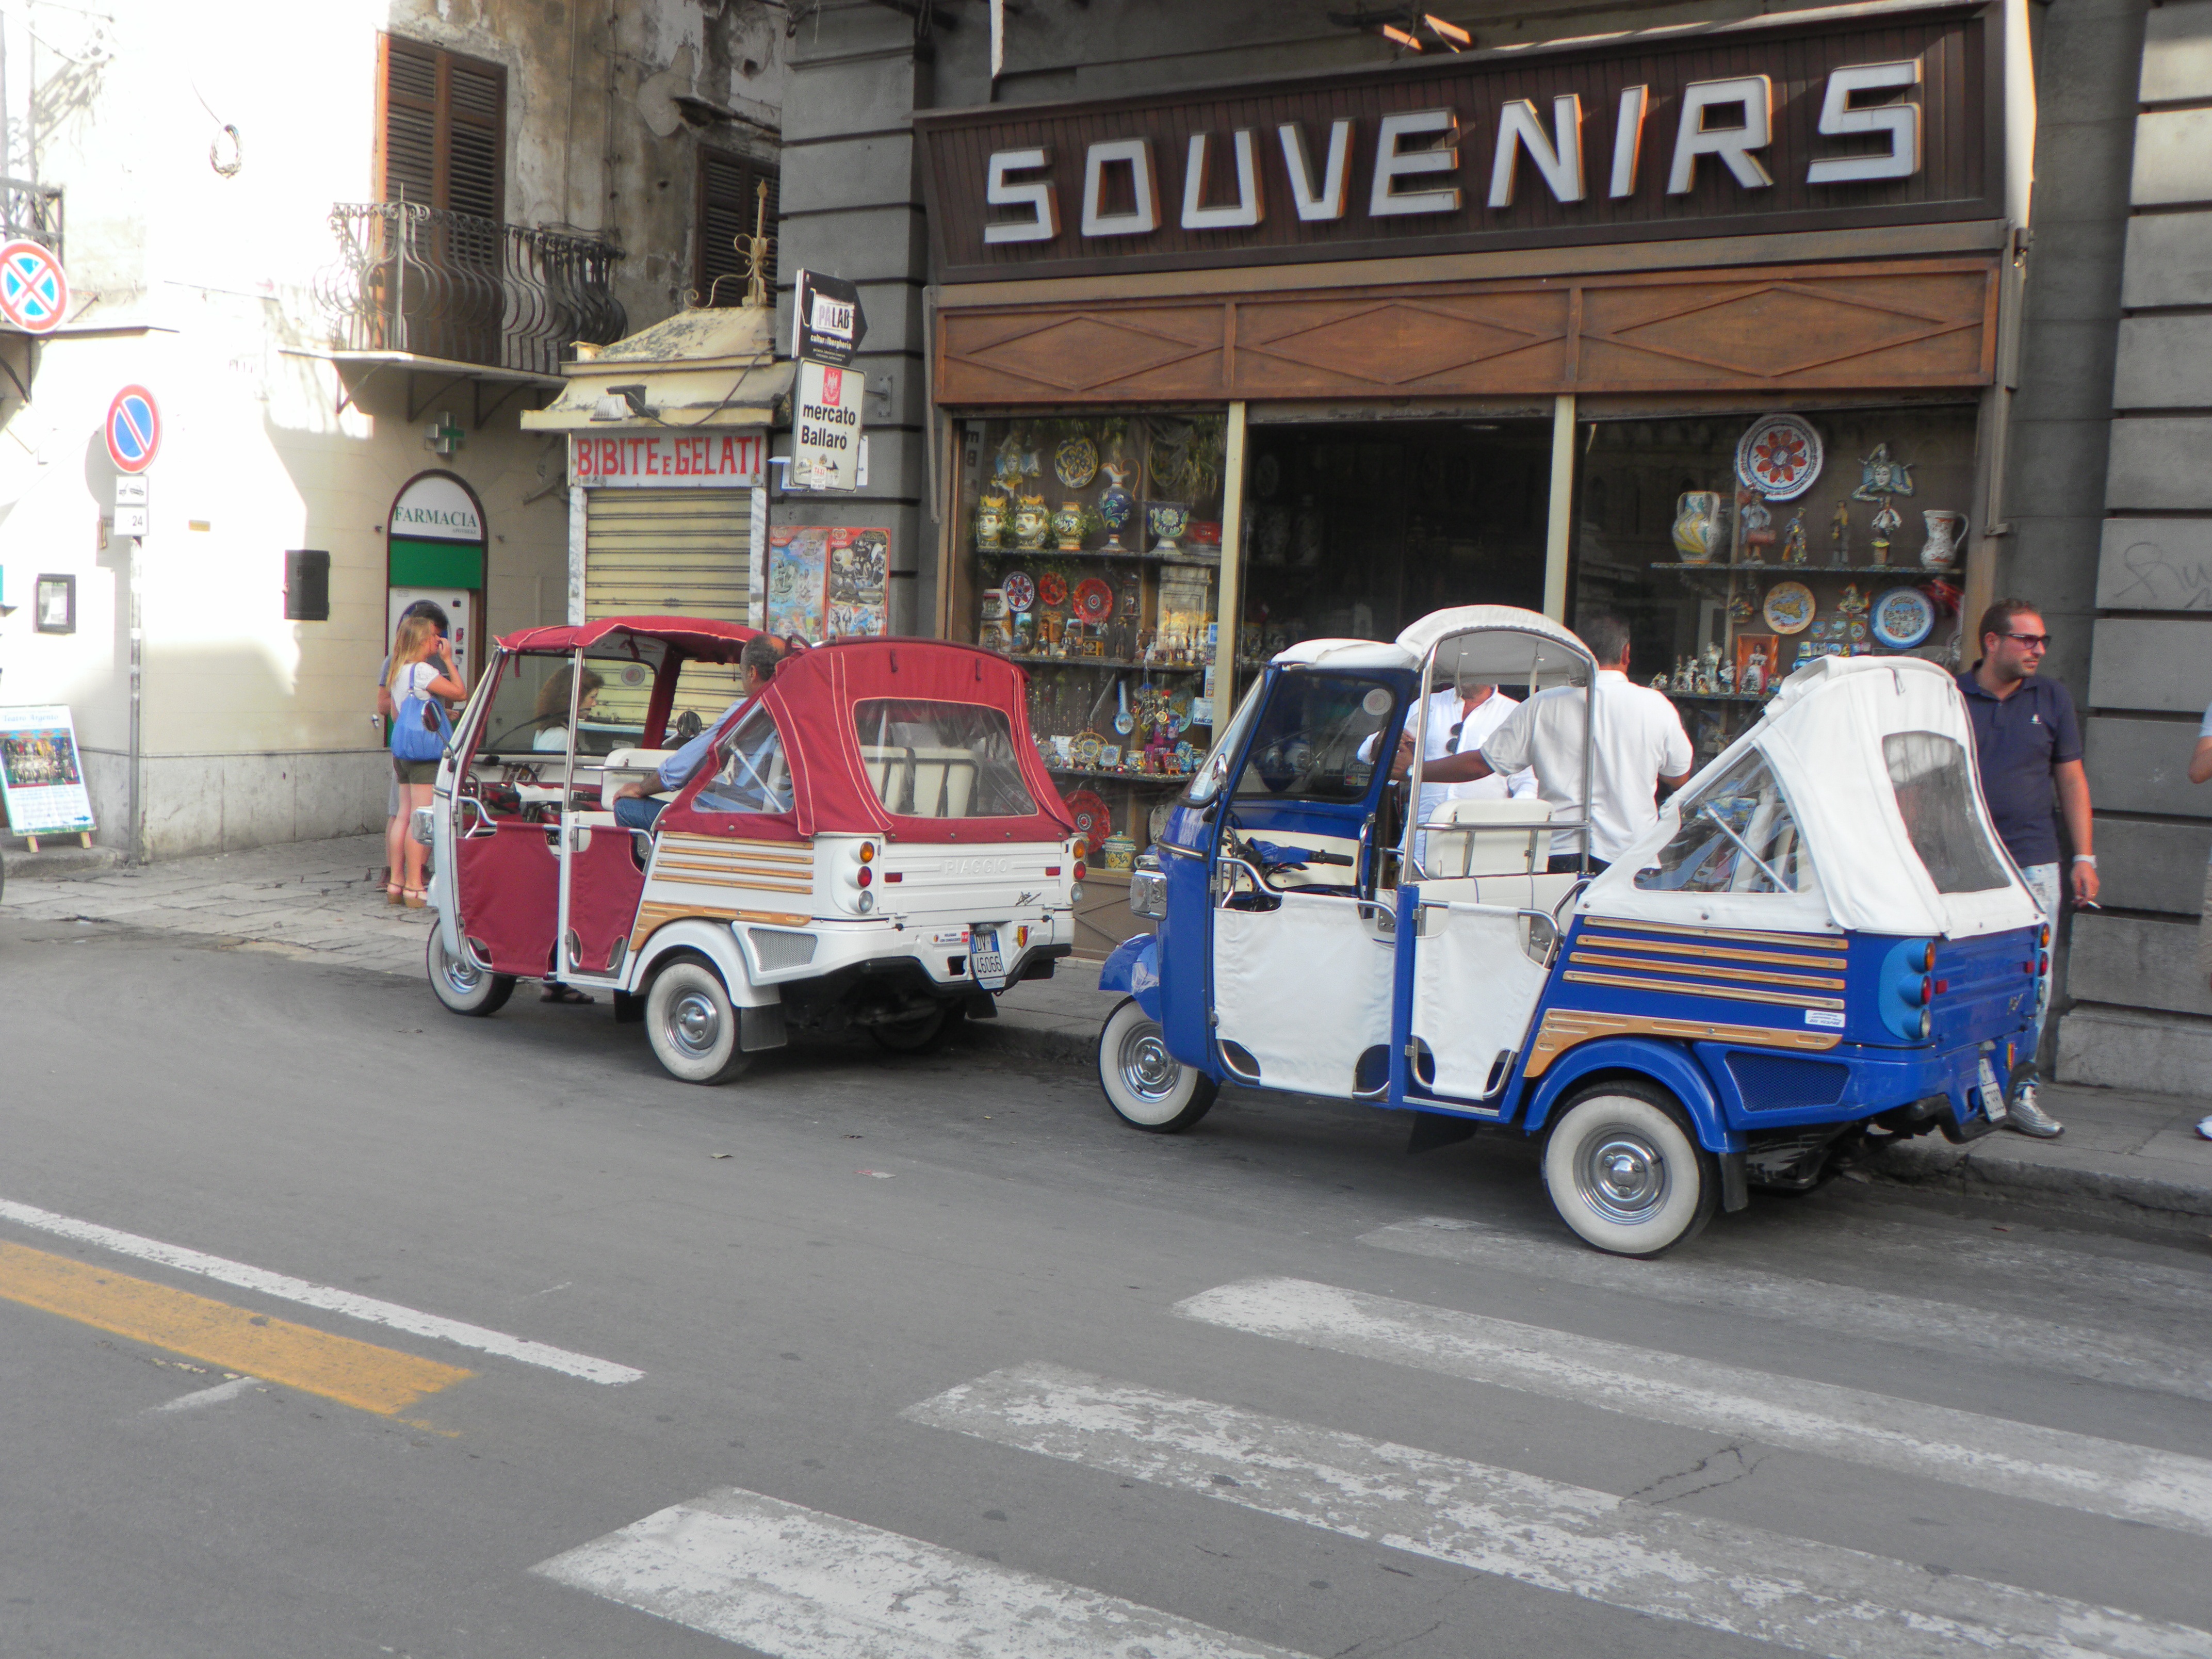
road, street, car, transport, vehicle, kamienica, sicily, palermo